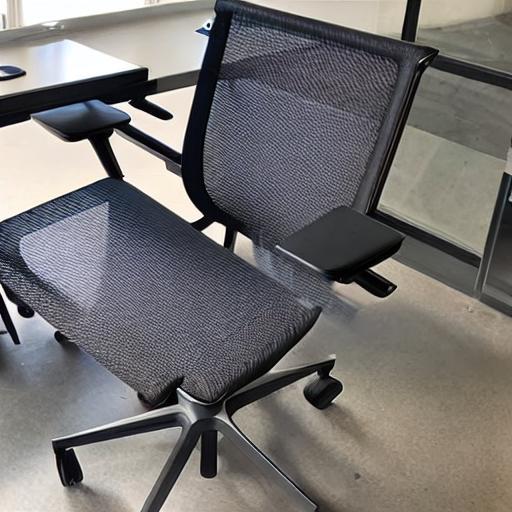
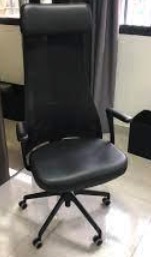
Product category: items_chair
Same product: no